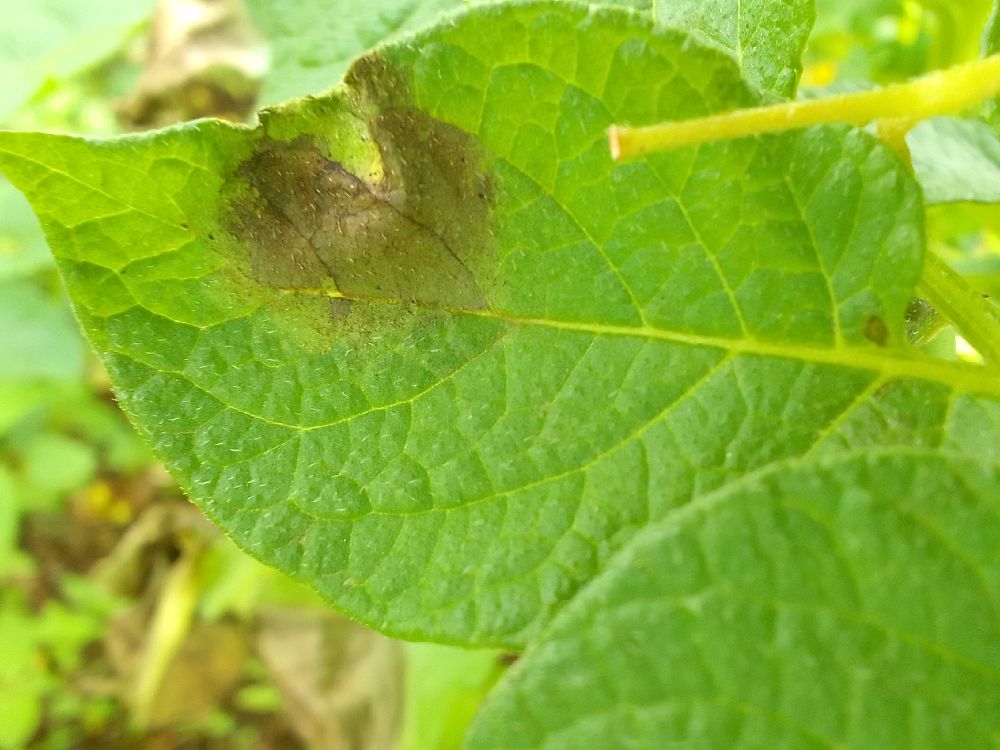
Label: Late blight